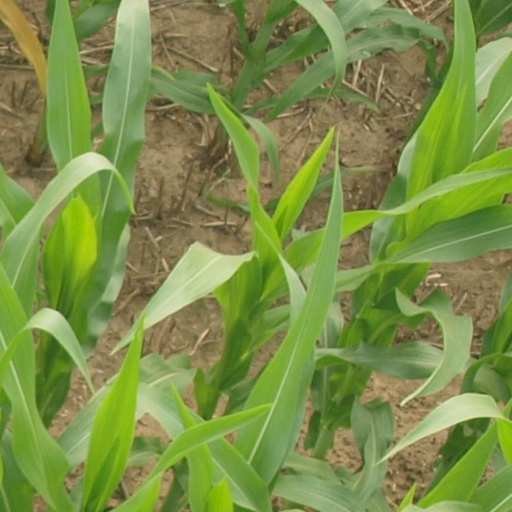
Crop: maize; corn